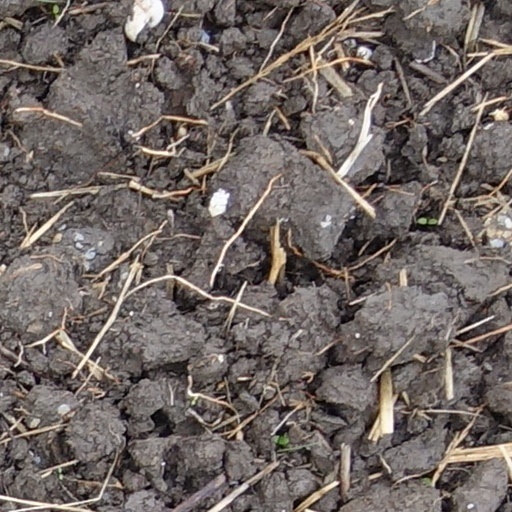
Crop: wheat